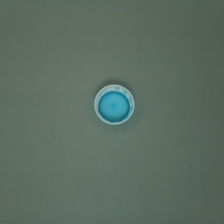
Color: white/transparent
Cap type: standard cap